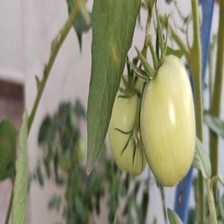
Label: tomato